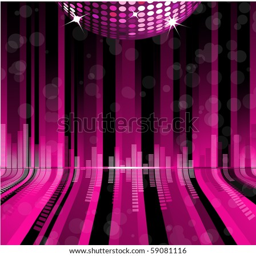
sparkling purple disco ball on a pink and black striped background with equalizer